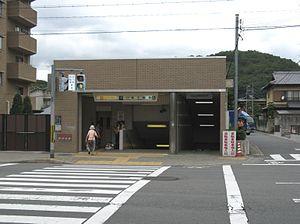
Matsugasaki est une station du métro de Kyoto sur la ligne Karasuma dans l'arrondissement de Sakyō à Kyoto.